Alex (footballer, born 1999)

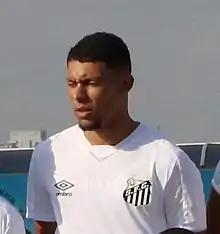
Alex with Santos in 2019

Alex de Oliveira Nascimento (born 10 May 1999), simply known as Alex, is a Brazilian footballer who plays as a central defender for Athletic-MG, on loan from Santos.